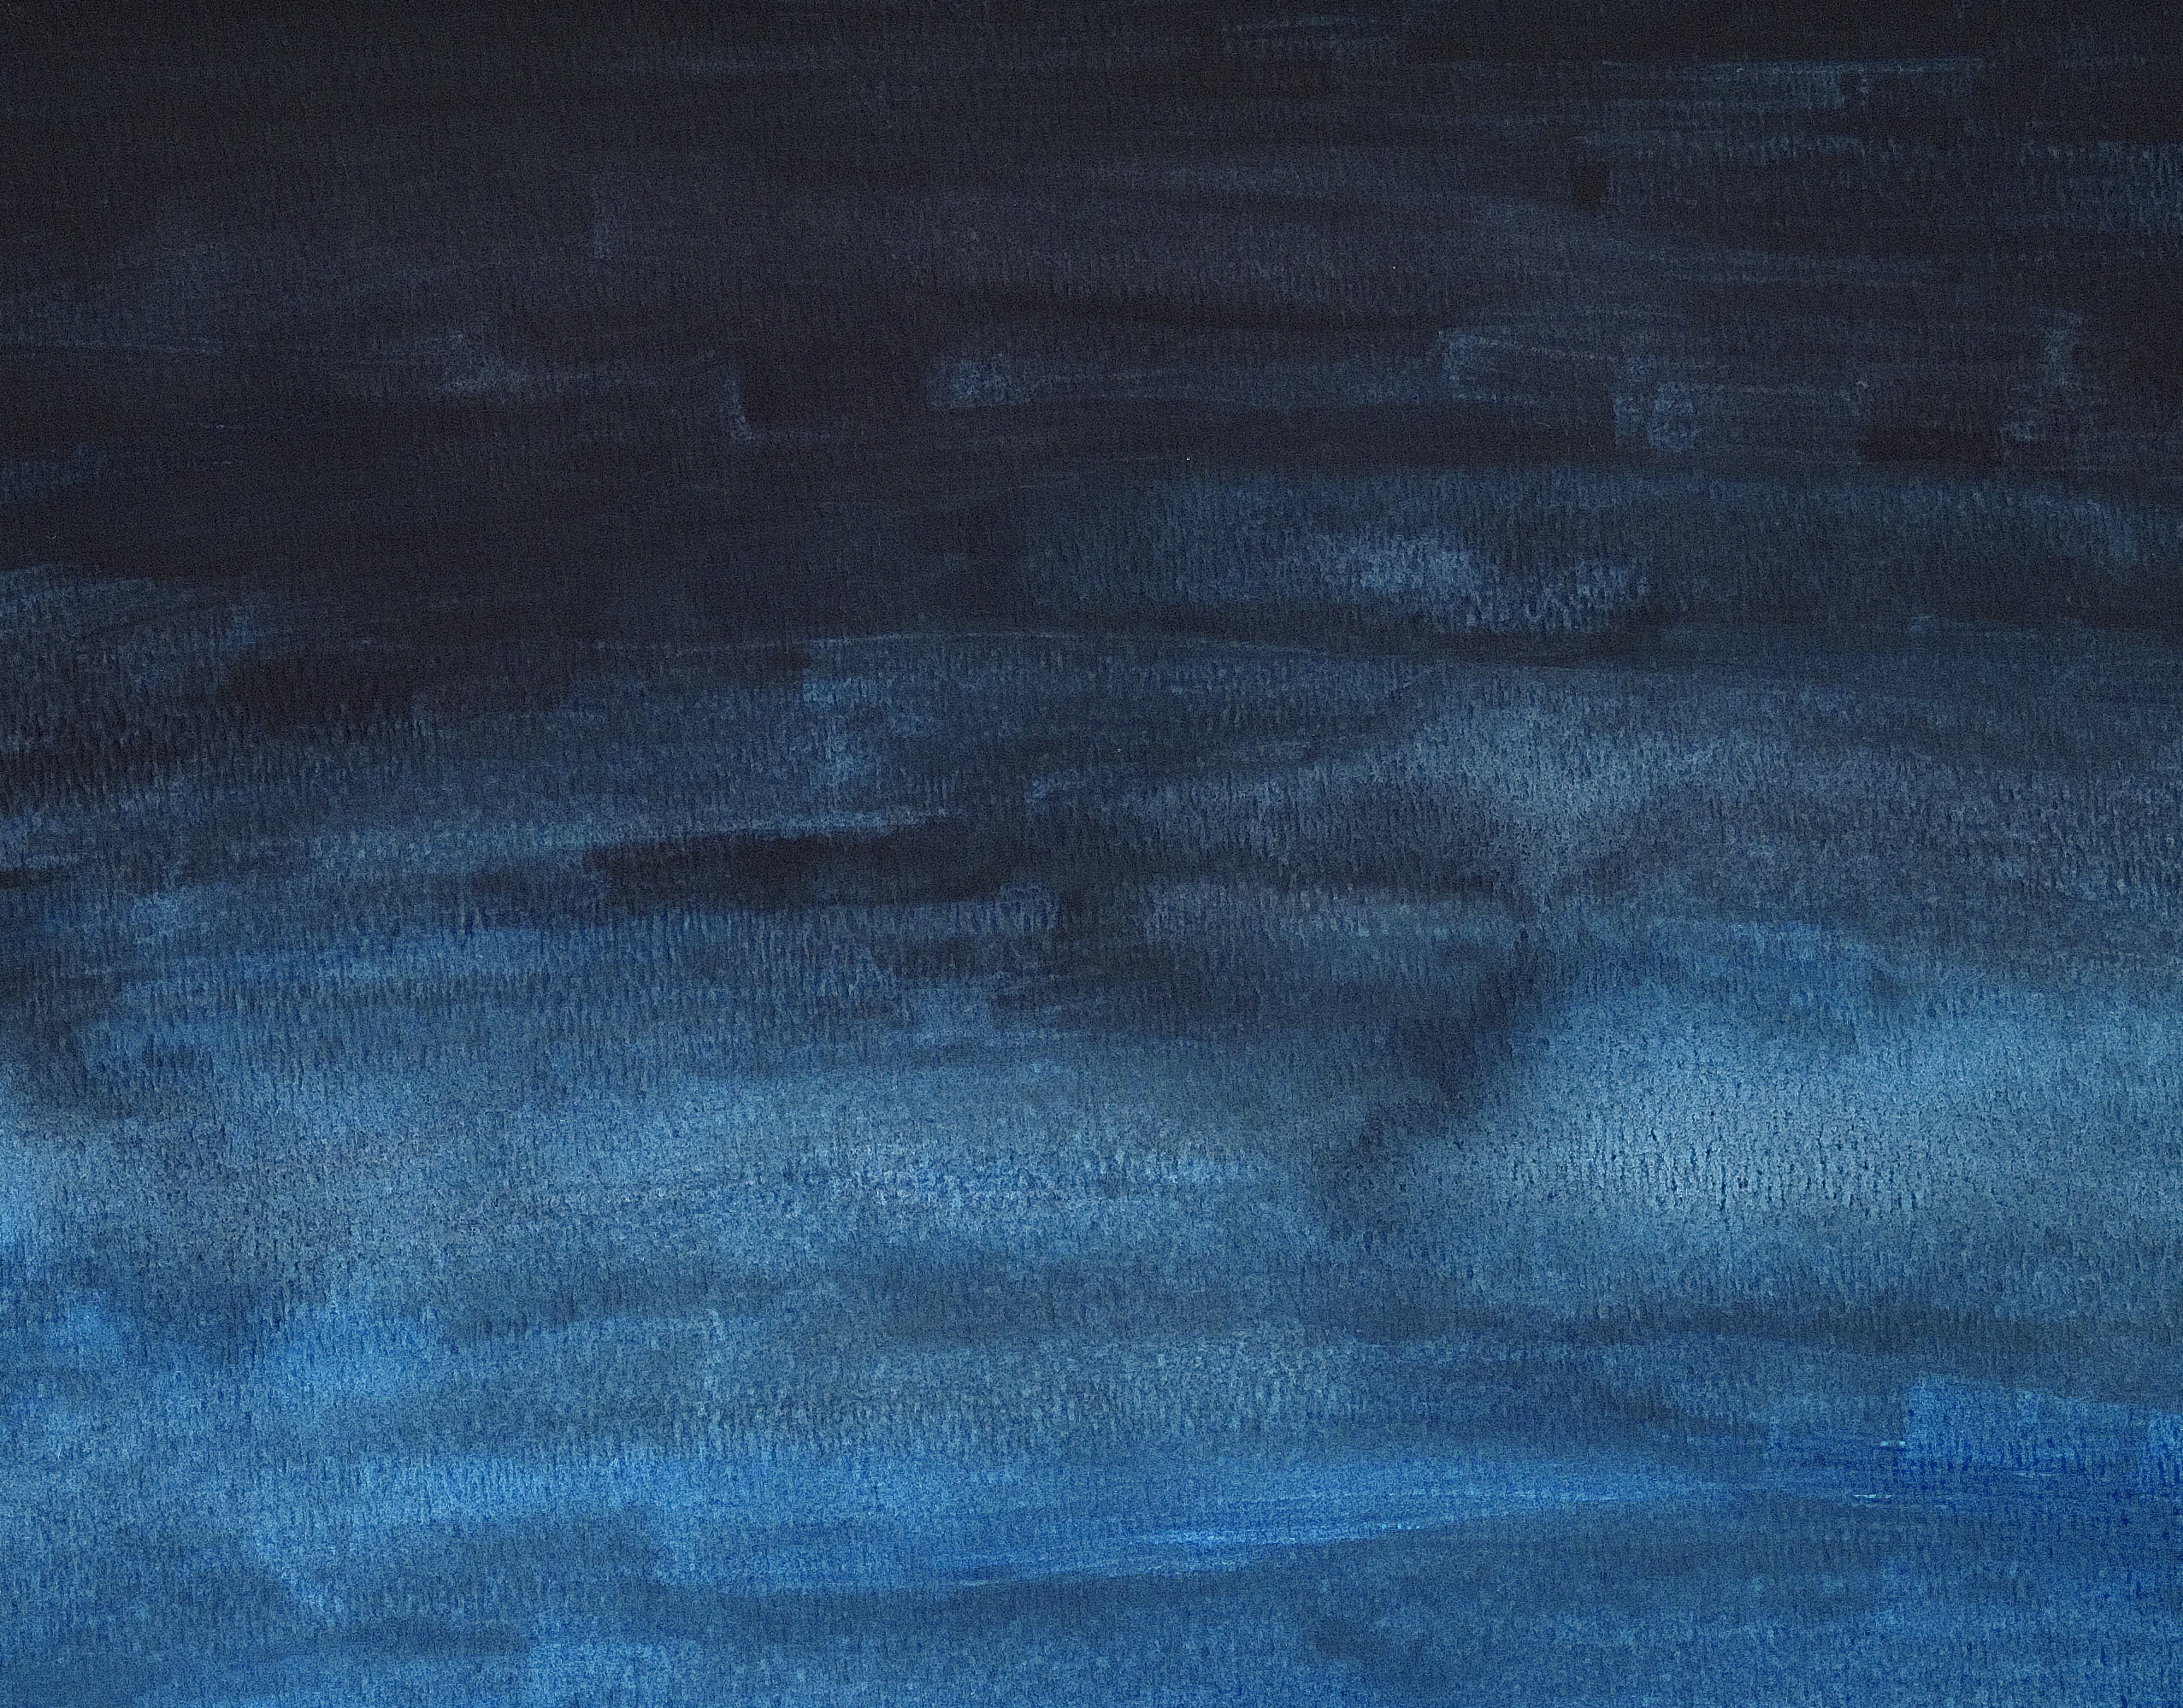
water, light, texture, floor, wet, atmosphere, brush, line, splash, color, artistic, paint, darkness, blue, black, colorful, paper, watercolor, stain, background, creativity, design, bright, midnight, spot, flooring